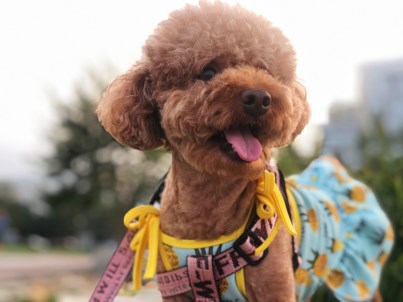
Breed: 7449-n000128-teddy